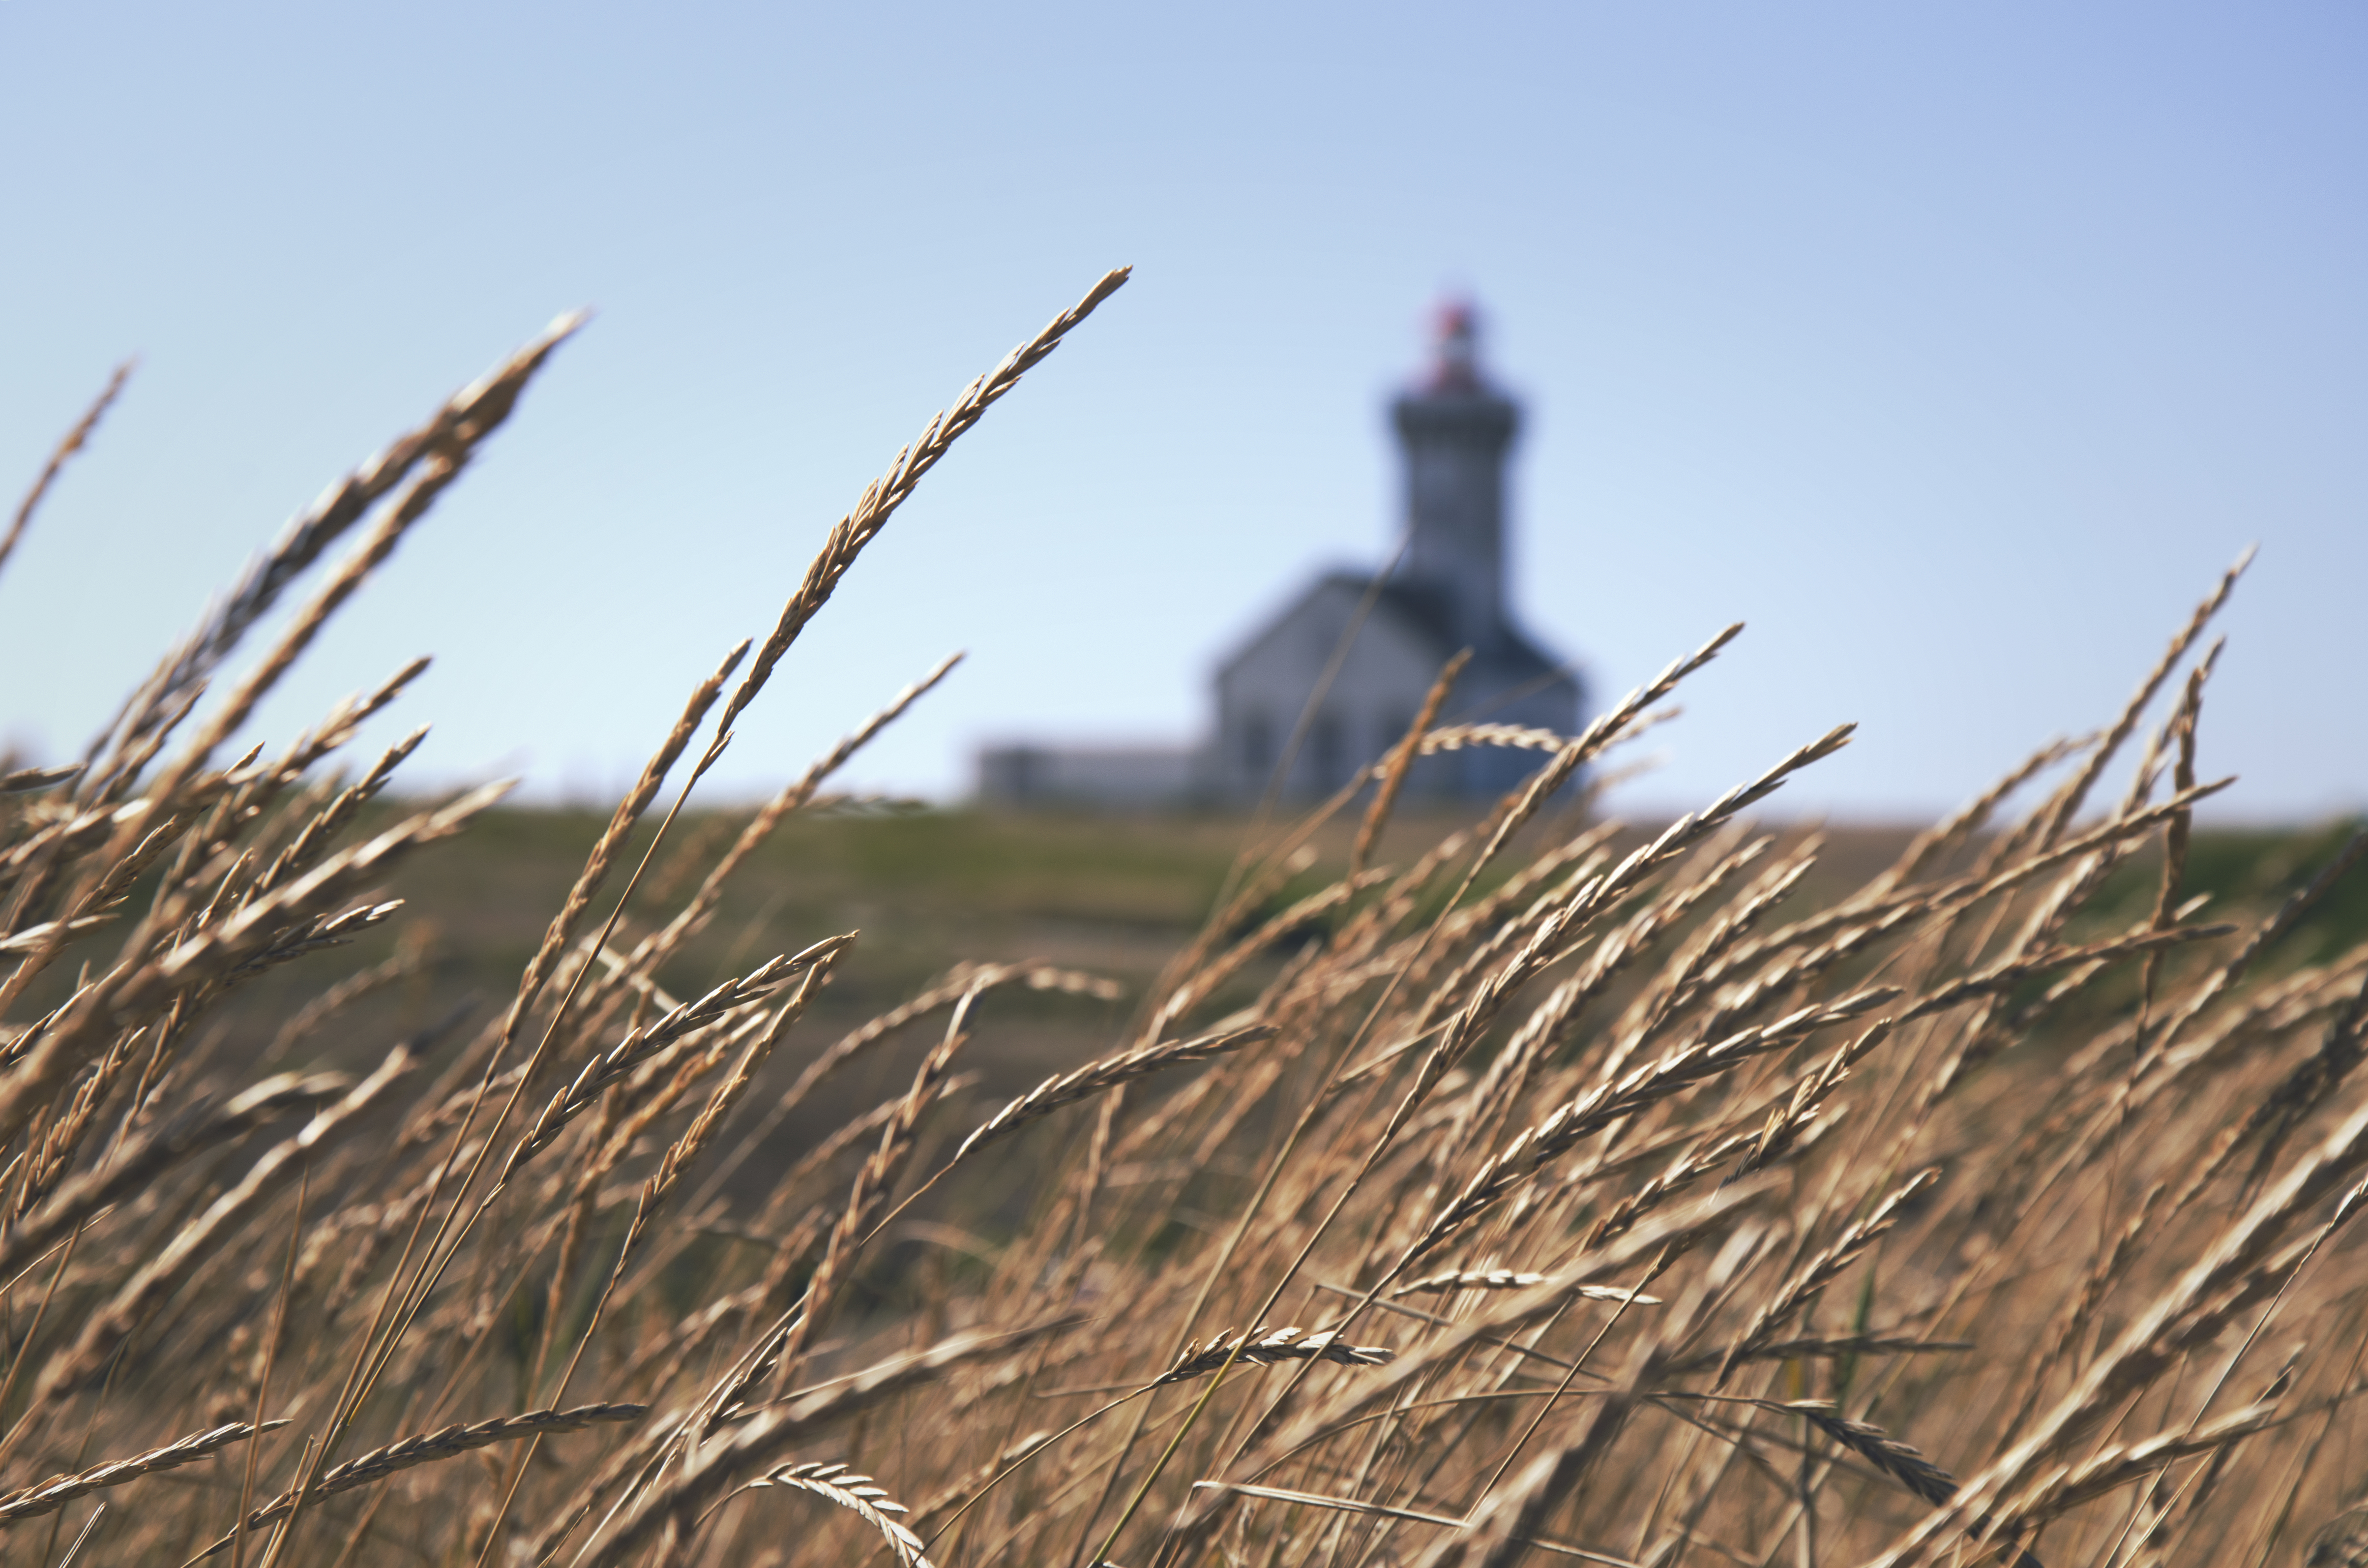
nature, grass, sand, plant, sky, field, farm, wheat, grain, prairie, sunlight, morning, flower, wind, frost, rural, agriculture, rural area, grass family, atmosphere of earth, phragmites